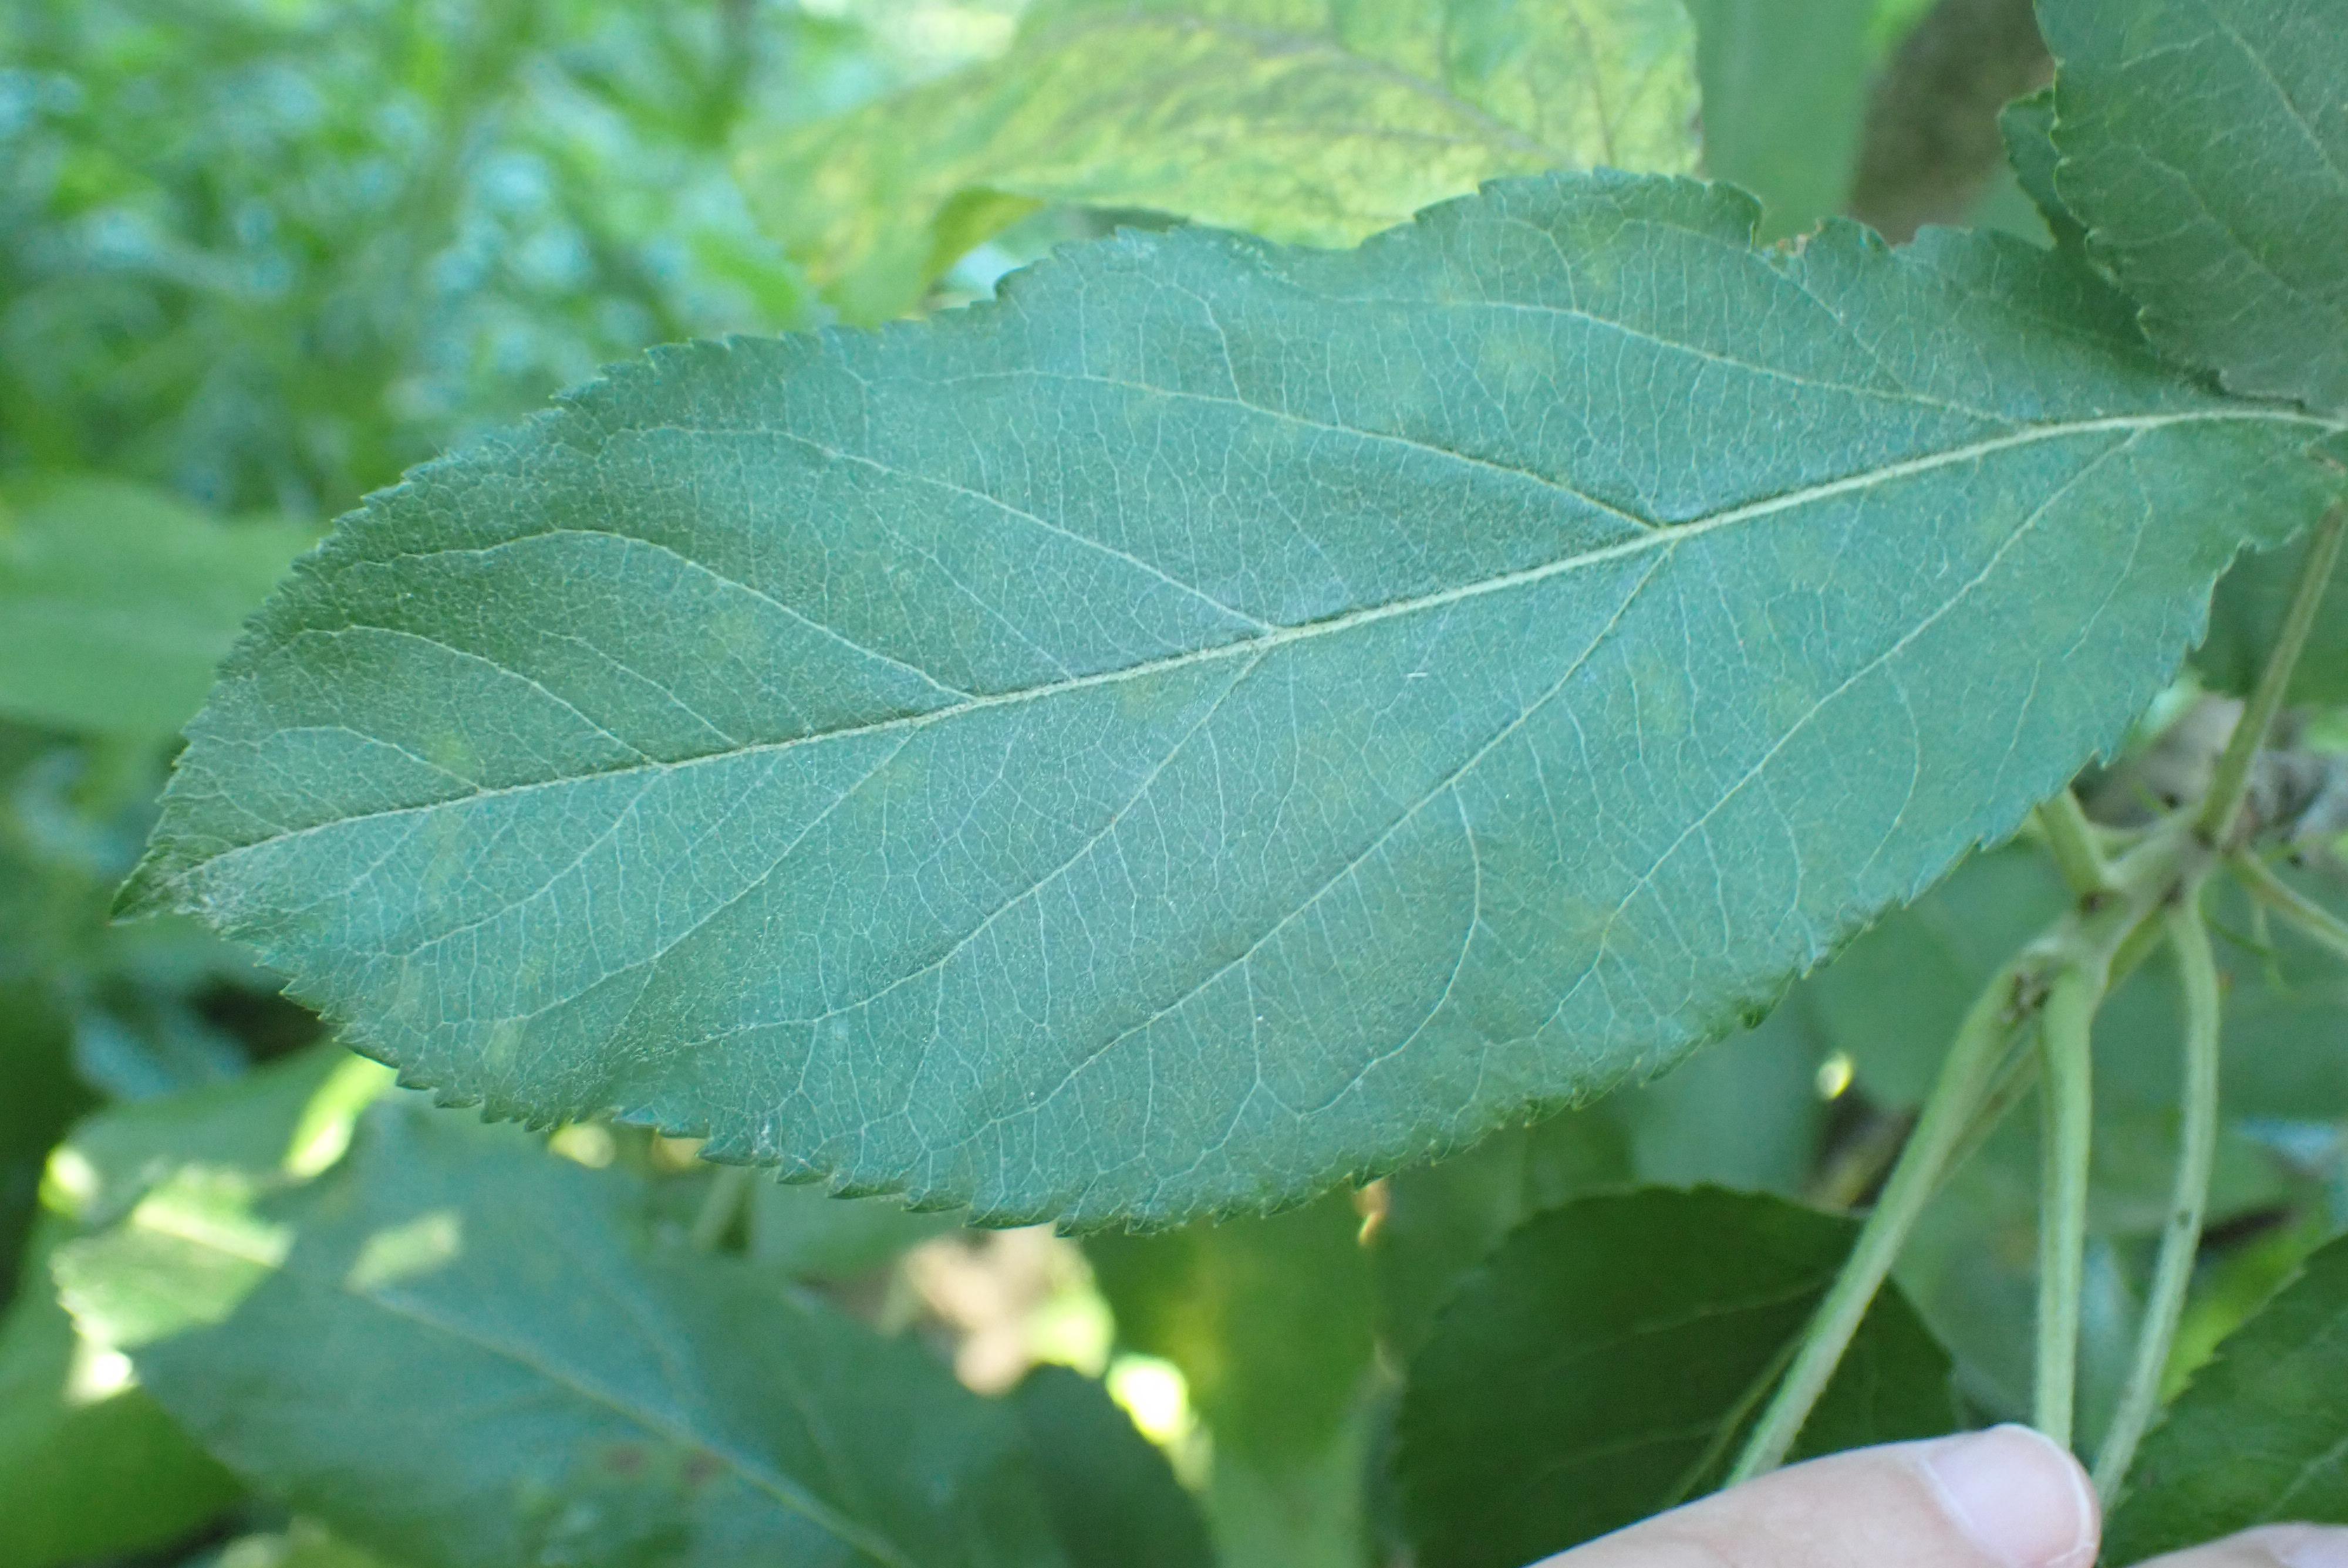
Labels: scab